George Ivașcu

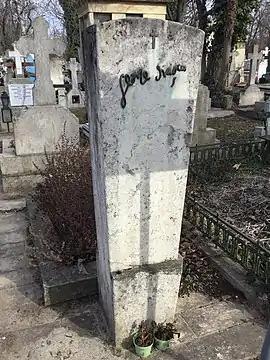
Grave at Bellu Cemetery

As noted in 2006 by critic Constantin Coroiu, Ivașcu's "Contemporanul" was "the bridge that linked (or, one could say, salvaged) the interwar era to the contemporary era". Consecrated writers (Călinescu, Philippide, Arghezi, Lucian Blaga, Mihail Sadoveanu) were featured alongside young talents (Manolescu, Nichita Stănescu, Ana Blandiana). In addition to such work, Ivașcu inaugurated the "Contemporanul" "tea parties", where former prisoners such as Egon Balas could network and find protection. Ivașcu also helped Marino, his former cellmate, by having him published in "Contemporanul". Nevertheless, "Contemporanul" maintained the status of an elite propaganda magazine. Looking back on the period, writer Gheorghe Grigurcu describes it as a collaborationist tribune, a Romanian answer to the "Nouvelle Revue Française", with Ivașcu as a communist Drieu La Rochelle. Here, Ivașcu personally handled the debut of Ion Crânguleanu, who was primarily noted for exploring communist themes. In the early 1960s, official publications listed Ivașcu as one of sixteen literary critics whose work supported "socialist construction".